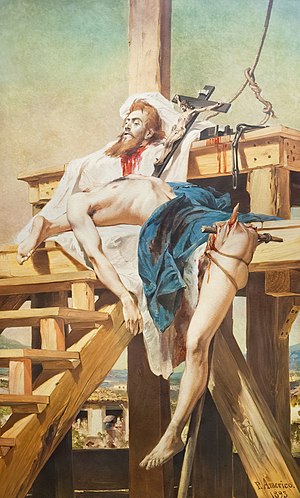
Det portugisiske koloniimperium / Den brasilianske rigdom (1640-1822)
Tiradentes henrettet.
Det portugisiske koloniimperium var det første verdensomspændende koloniimperium i historien, og det ældste og mest langvarige af de europæiske koloniriger; imperiet varede fra 1415 til 1999.